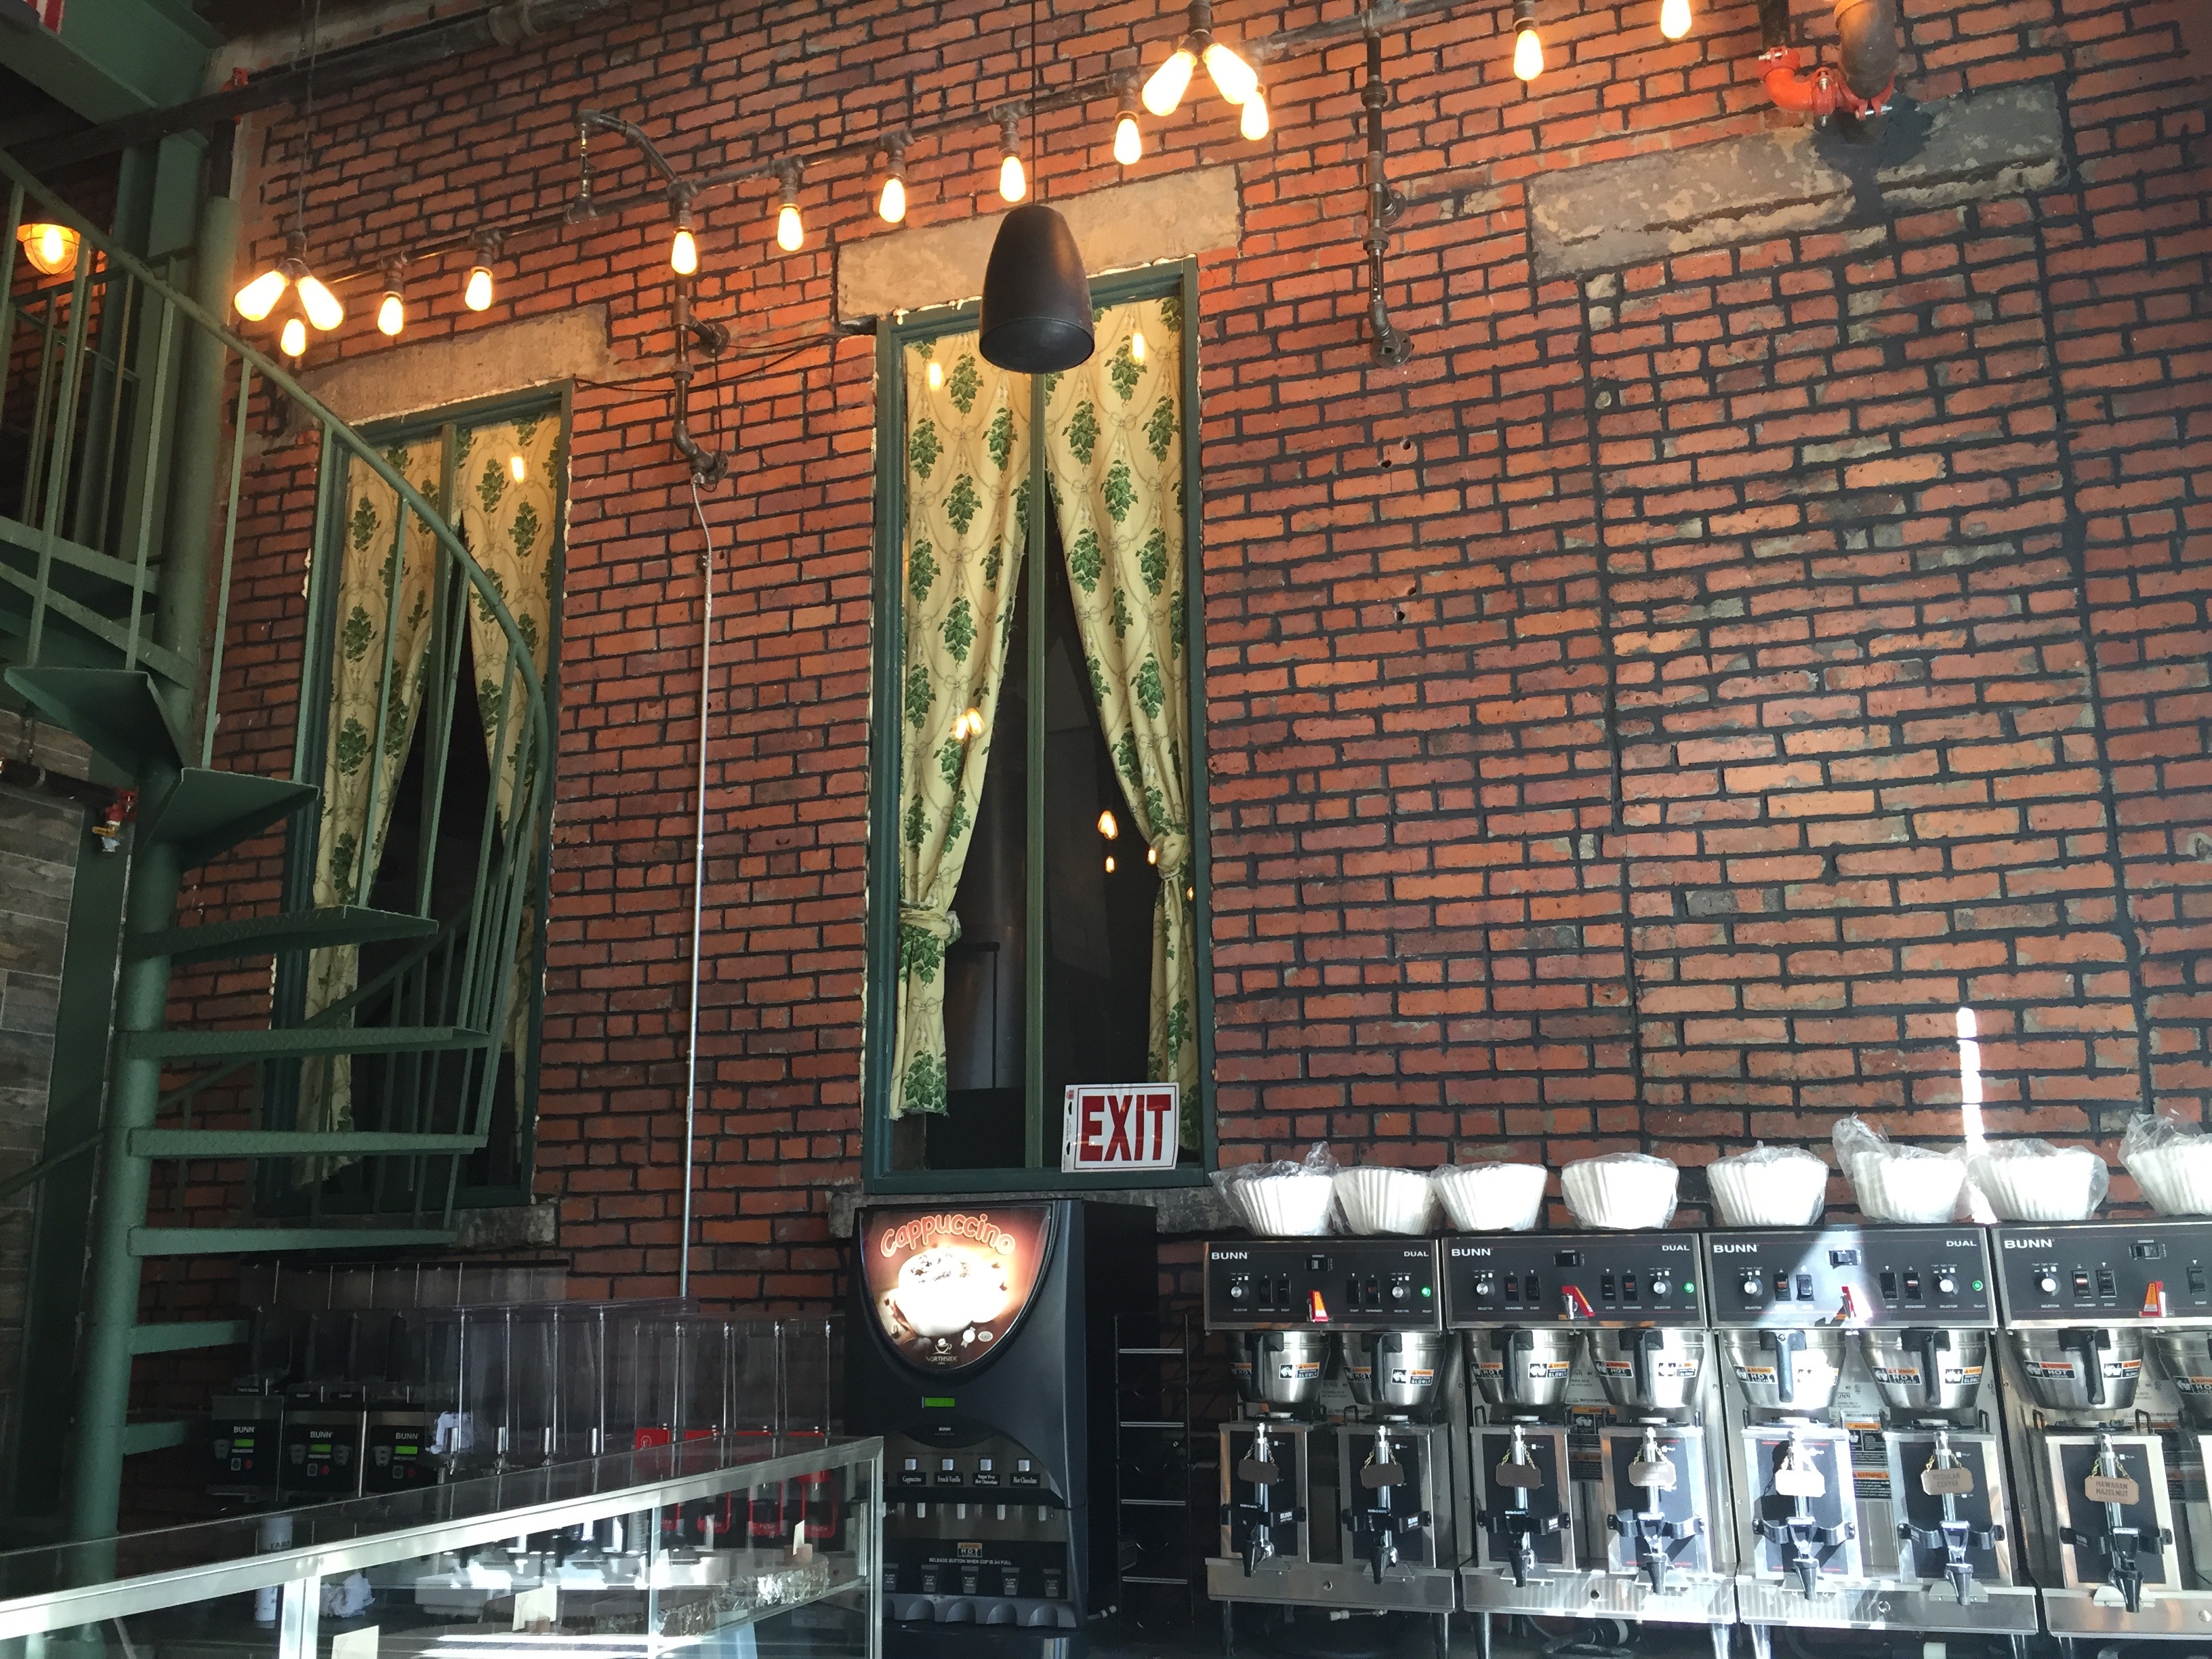
coffee shop, coffee, restaurant, wall, bar, pattern, spiral staircase, brick wall, interior design, brewery, establihment